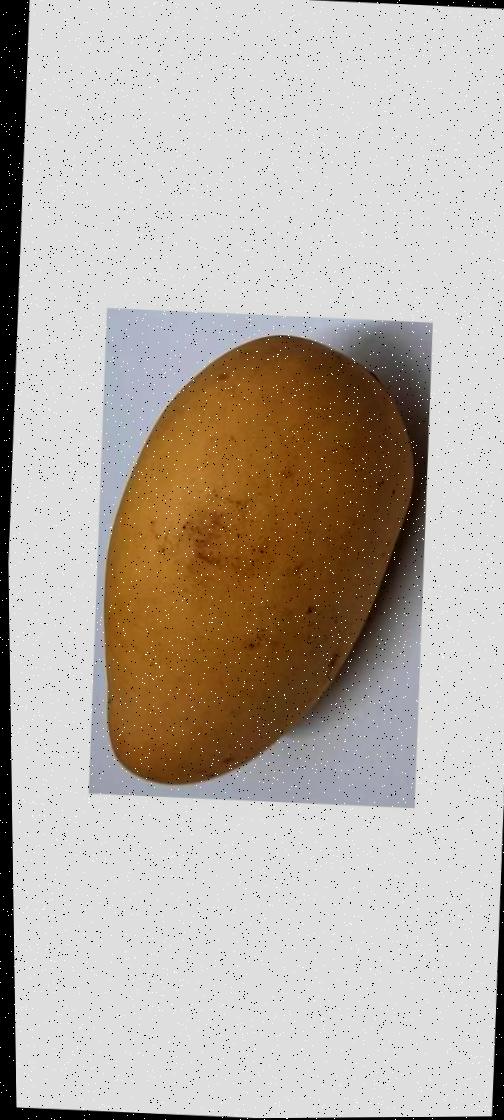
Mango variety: Katimon